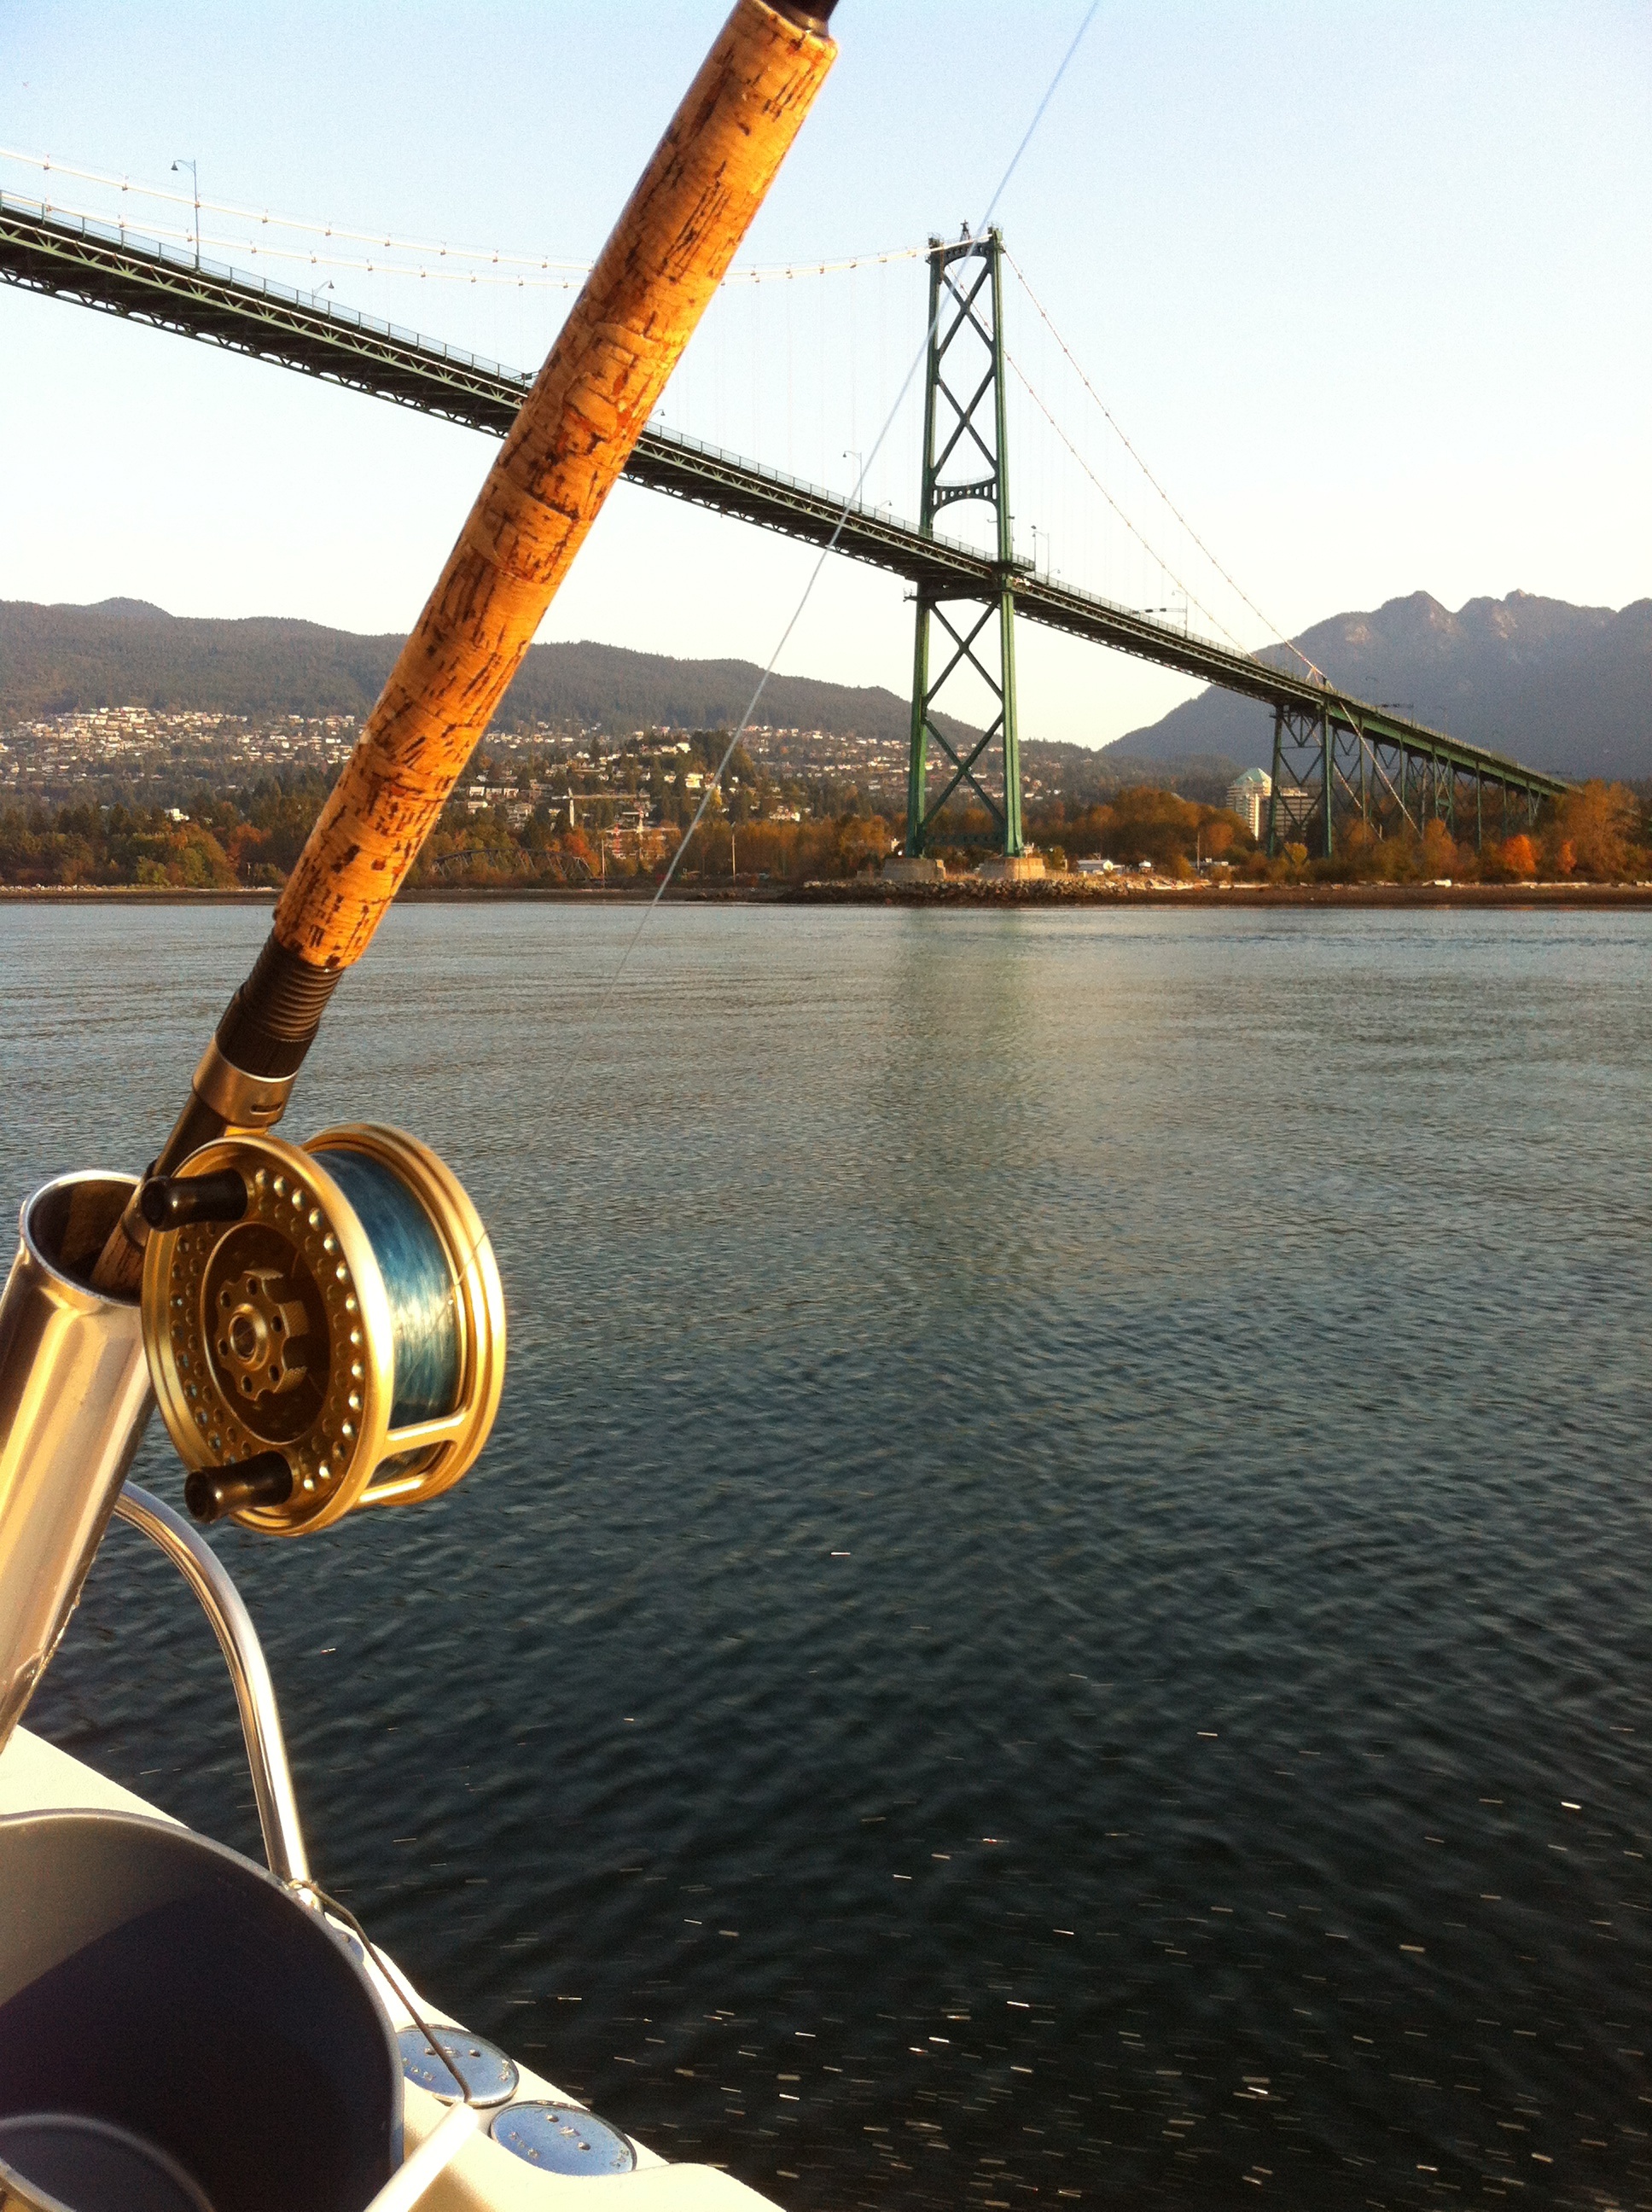
vehicle, mast